Ned Hanlan

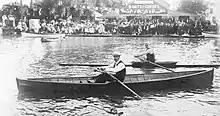
On Humber River with O L Hicks (near boat) 1904

With this triple crown the Hanlan Club disbanded, its mission accomplished. But the oarsman himself had one more goal, the World Championship, held by Australian Edward Trickett. On 15 November 1880 he raced him on the River Thames's historic Putney to Mortlake course and, with 100,000 spectators lining the banks, won easily. He was so in command that in a good humoured way he made great sport of his opponent: